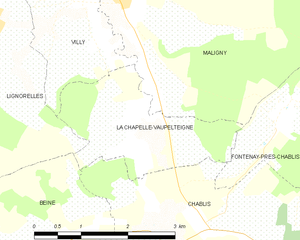
Carte des communes françaises La Chapelle-Vaupelteigne